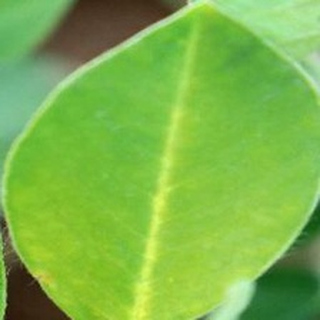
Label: healthy_groundnut